Li Ao

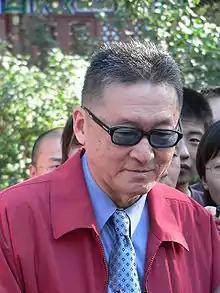
Li Ao at Fayuan Temple in Beijing in 2005

Li Ao (also spelled Lee Ao; 25 April 1935 – 18 March 2018) was a Taiwanese writer, politician and television personality.